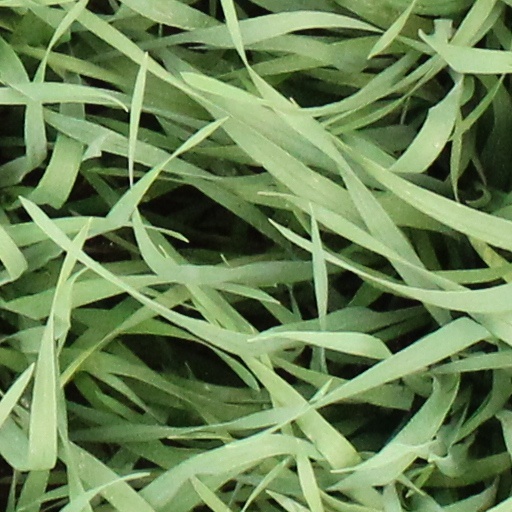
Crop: wheat